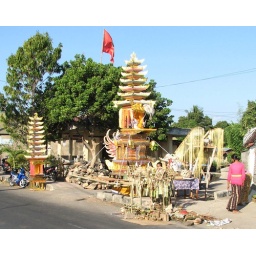
Some of the paraphenalia in the street in front of the house